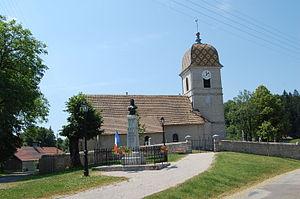
Le clocher comtois se caractérise par son aspect de clocher-porche surmonté d'un dôme à l'impériale. Il a été édifié en nombre lors de la reconstruction des églises franc-comtoises au XVIIIᵉ siècle : on compte près de 700 clochers de ce type dans la province, ce qui représente plus du tiers des communes de Franche-Comté.
Un clocher-porche est un clocher qui intègre à sa base l'entrée principale d'une église.